Saray Mulk Khanum

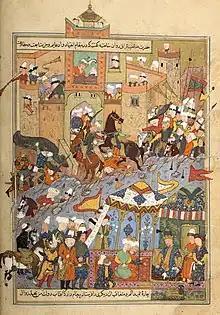
Timur commanding the attack during the Siege of Balkh (1370)

Before her marriage to Timur, Saray had been previously married to her husband's predecessor, Amir Husayn of Balkh. When in 1370, Timur defeated and thereafter executed Husayn after the Siege of Balkh, he seized the harem of his predecessor and took to himself the latter's wives, one of whom being Saray Mulk Khanum. Saray was five years younger than Timur and was said to be very beautiful, sometimes described as possessing "surpassing" beauty.